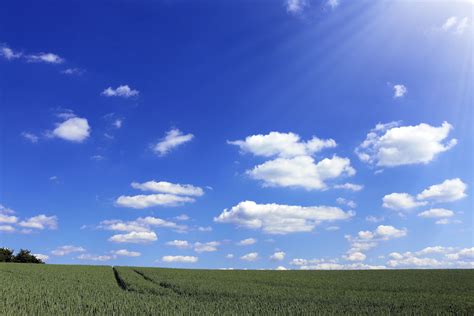
Weather: sun or clear